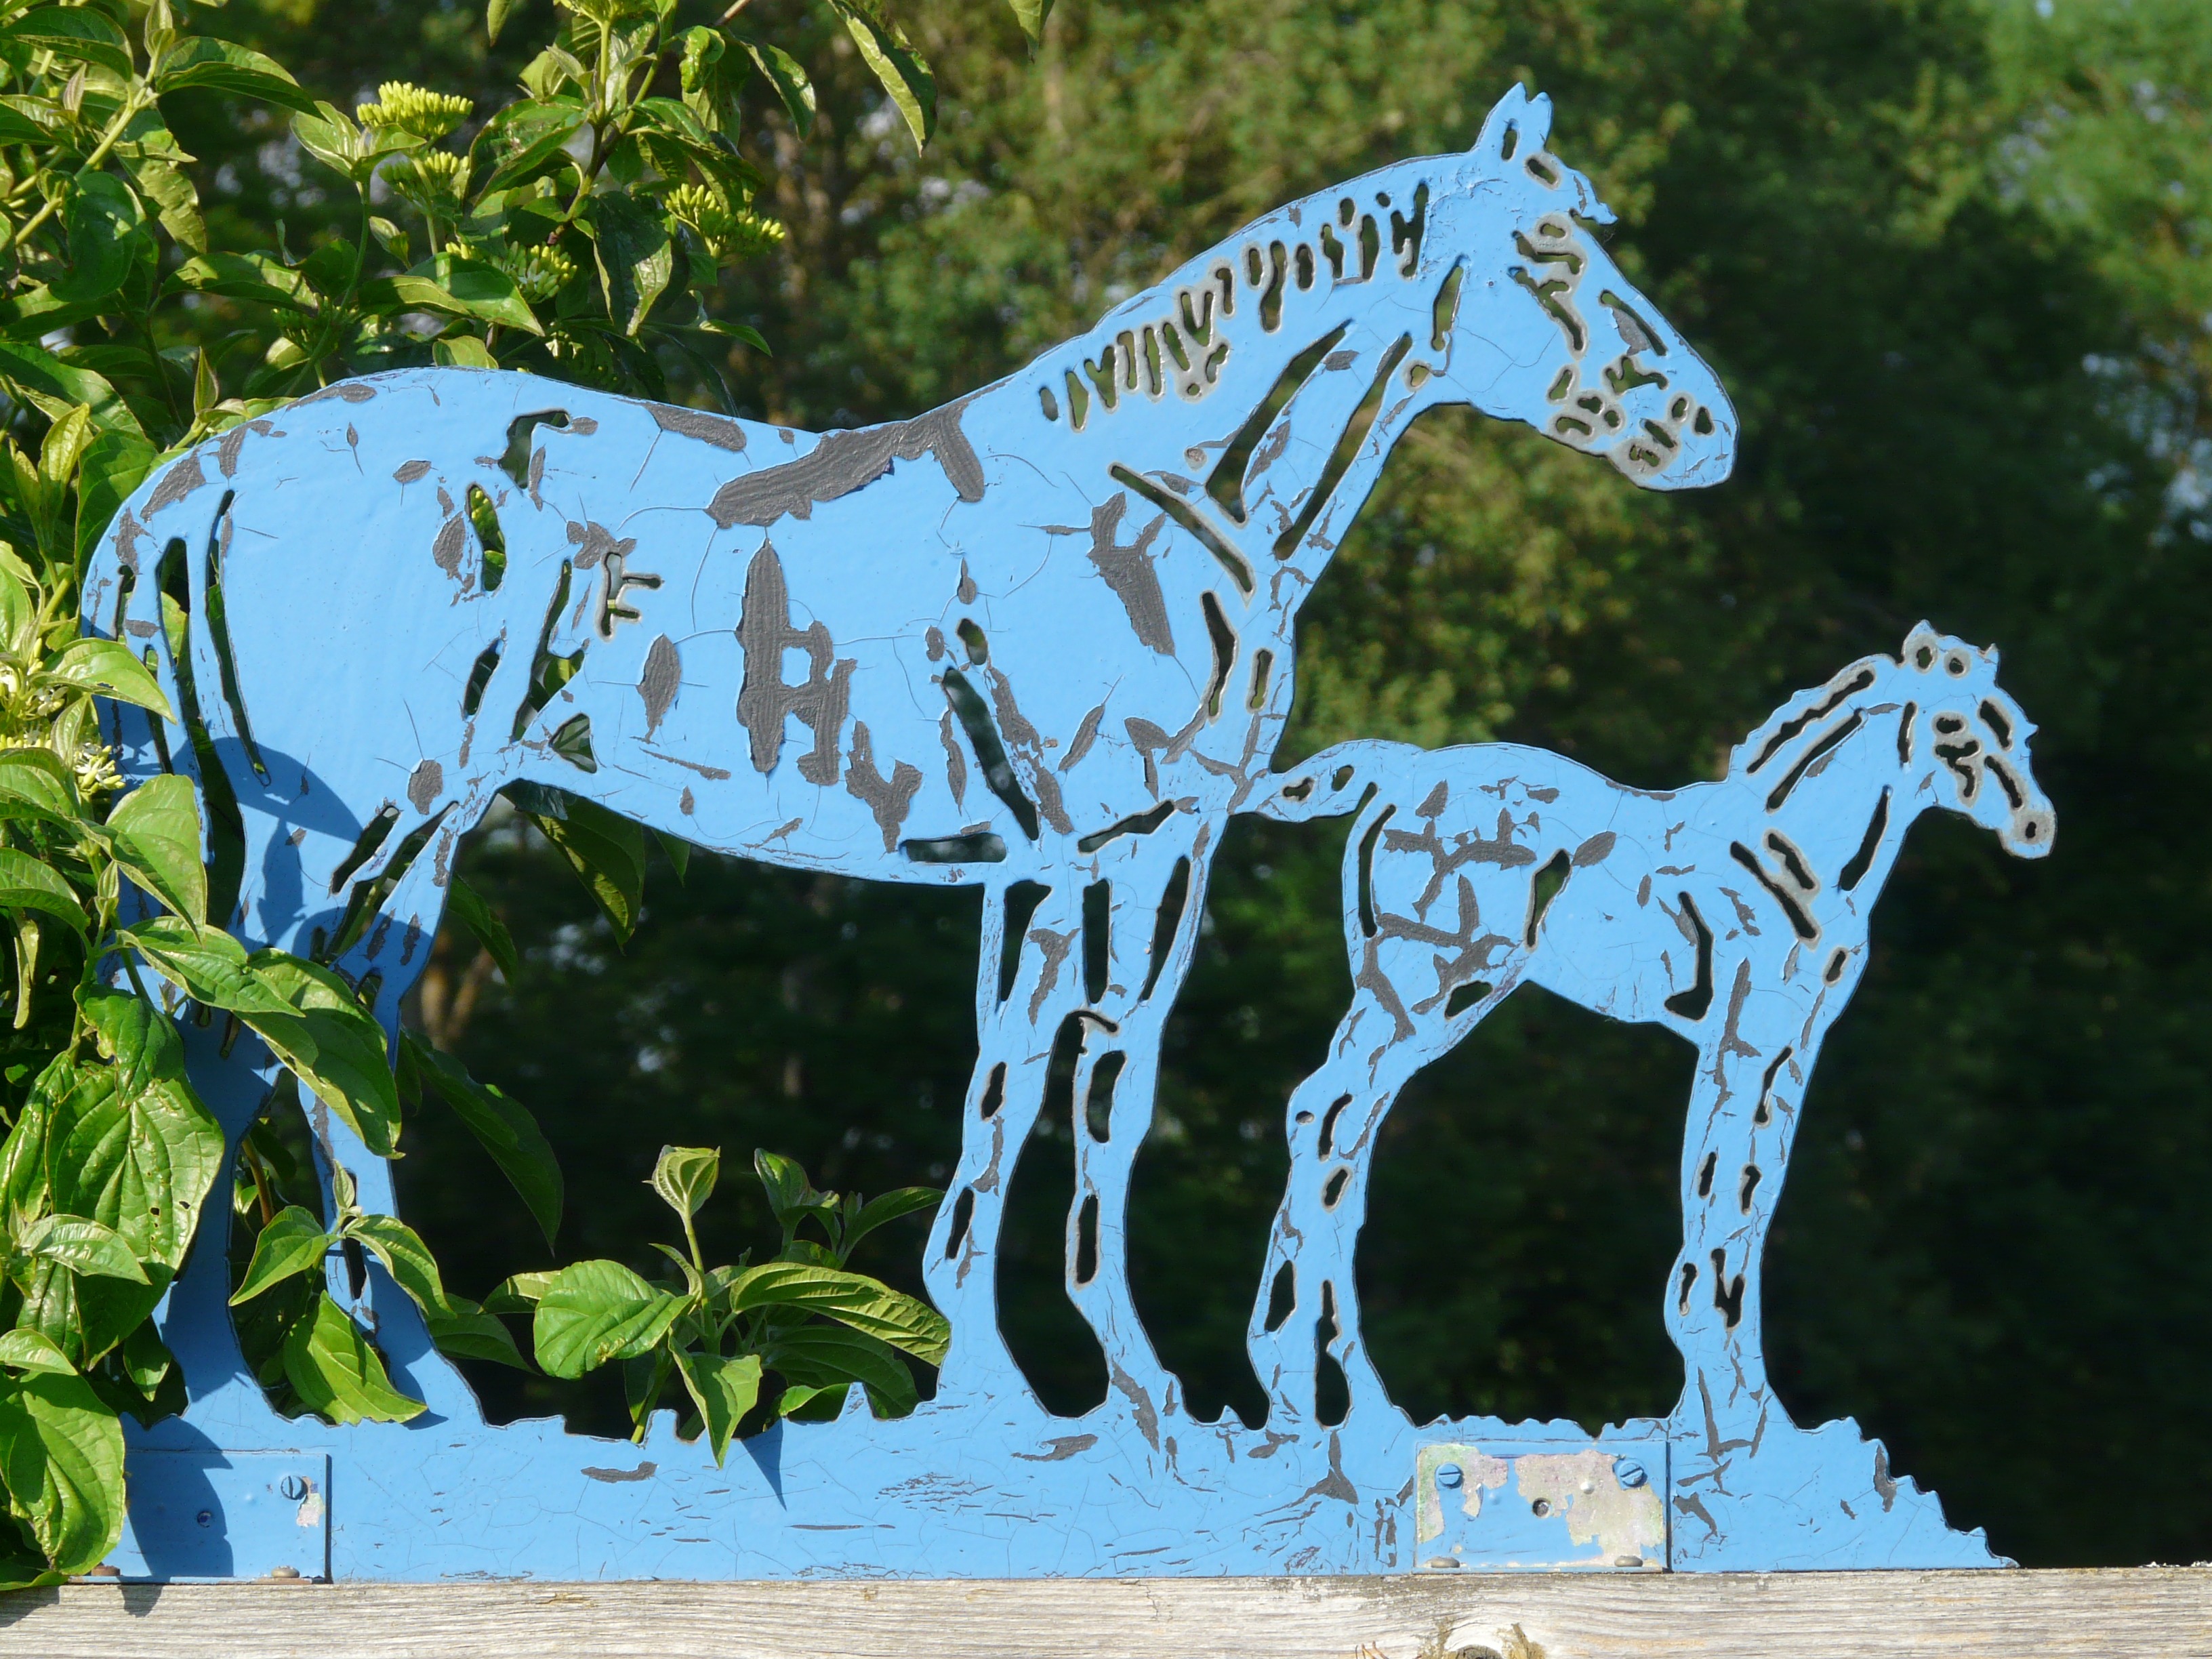
silhouette, animal, horse, metal, mammal, stallion, blue, flake, horses, art, shield, mare, painted, iron, foal, pack animal, horse like mammal, mustang horse